John E. Blaha

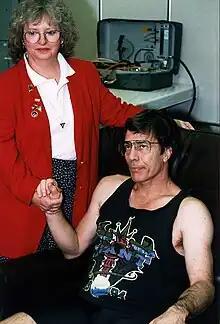
Blaha with his wife, Brenda, after his return to Earth from Mir

Blaha began Russian language training in August 1994 at the Defense Language Institute in Monterey, California, and commenced an intensive training program at the Gagarin Cosmonaut Training Center, Star City, Russia in January 1995. He launched on STS-79 on September 16, 1996. After docking he transferred to the Mir Space Station. Assigned as a Board Engineer 2, he spent the following 4 months with the Mir 22 Cosmonaut crew conducting material science, fluid science, and life science research. Blaha returned to Earth aboard STS-81 on January 22, 1997.